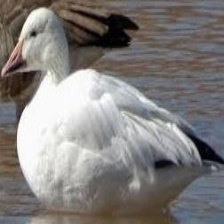
Species: SNOW GOOSE
Scientific name: ANSER CAERULESCENS
ImageNet parent category: goose